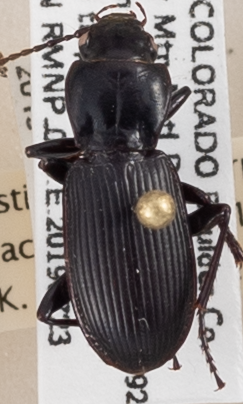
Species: Pterostichus protractus
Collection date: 2019-07-23
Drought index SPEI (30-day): -0.084
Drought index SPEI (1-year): -0.404
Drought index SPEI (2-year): -0.574